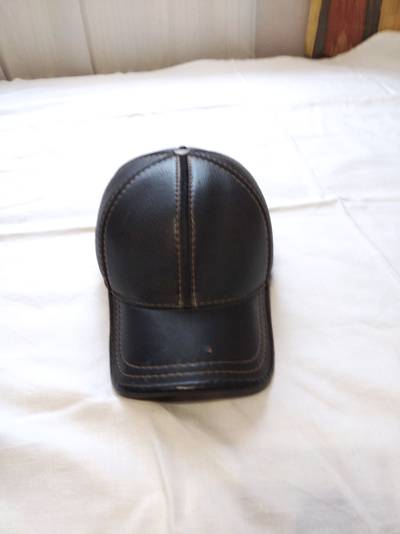
Waste category: clothes